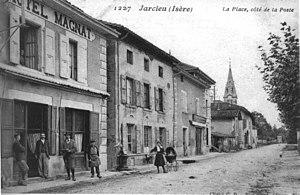
Jarcieu est une commune française située dans le département de l'Isère en région Auvergne-Rhône-Alpes.